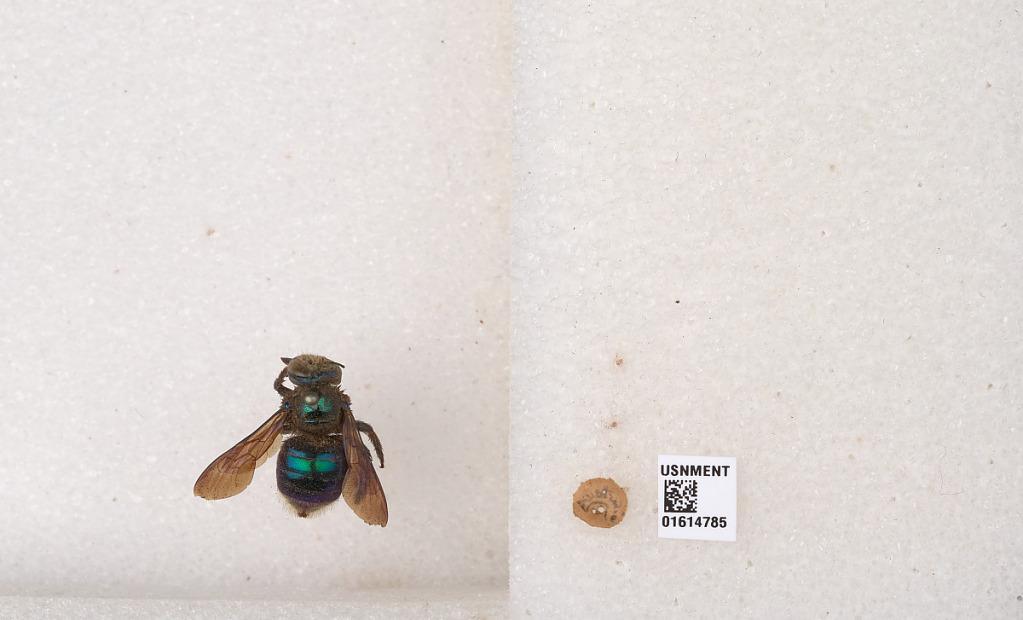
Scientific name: Xylocopa